Bobby Orr

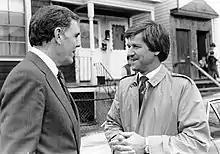
Orr (right) with Boston Mayor Raymond Flynn circa 1984–1987

The subsequent photograph by Ray Lussier of a horizontal Orr flying through the air, his arms raised in victory – he had been tripped by Blues' defenceman Noel Picard after scoring the goal – has become one of the most famous and recognized hockey images of all time—and today is highlighted in the opening sequence of the Canadian Broadcasting Corporation's "Hockey Night in Canada" telecasts.